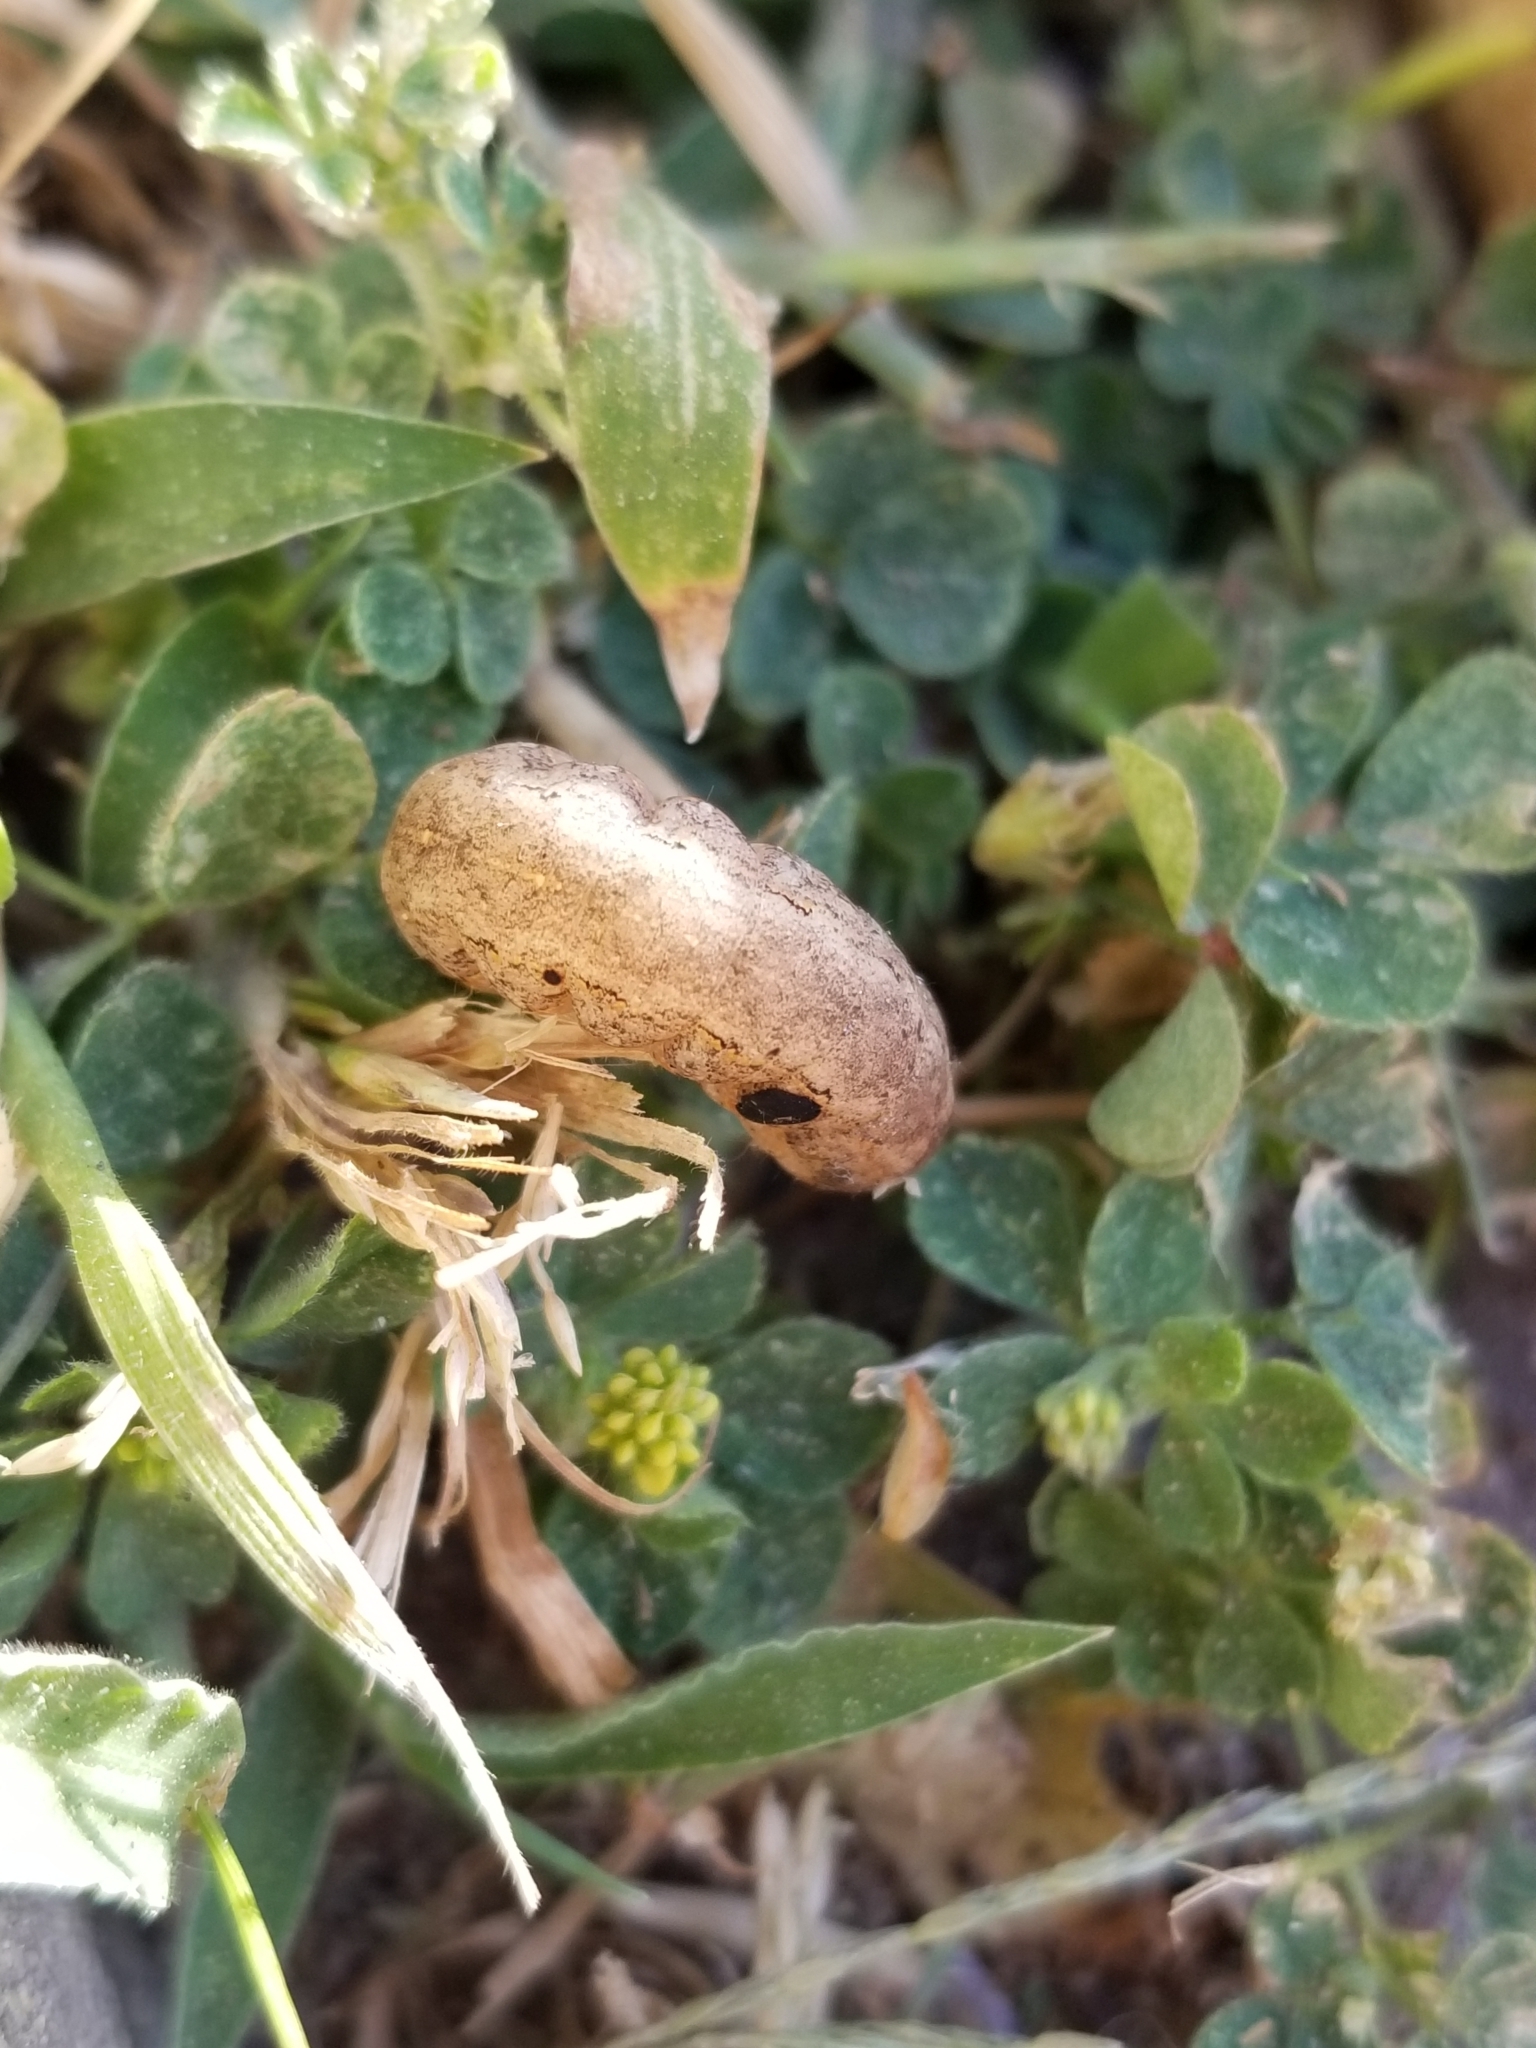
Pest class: cutworms